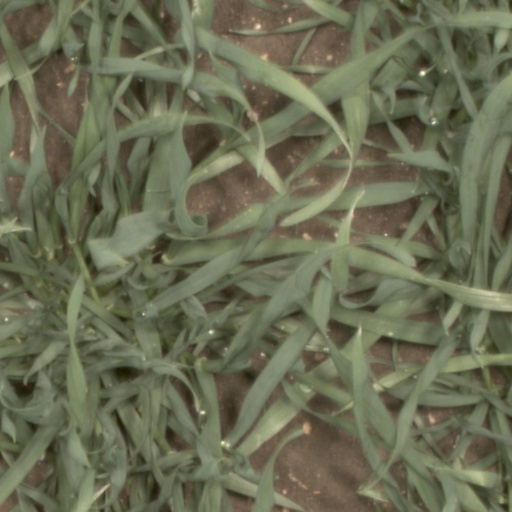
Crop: wheat